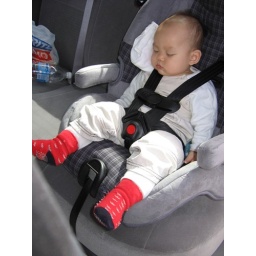
The cheeky boy sleeping soundly in his new car seat